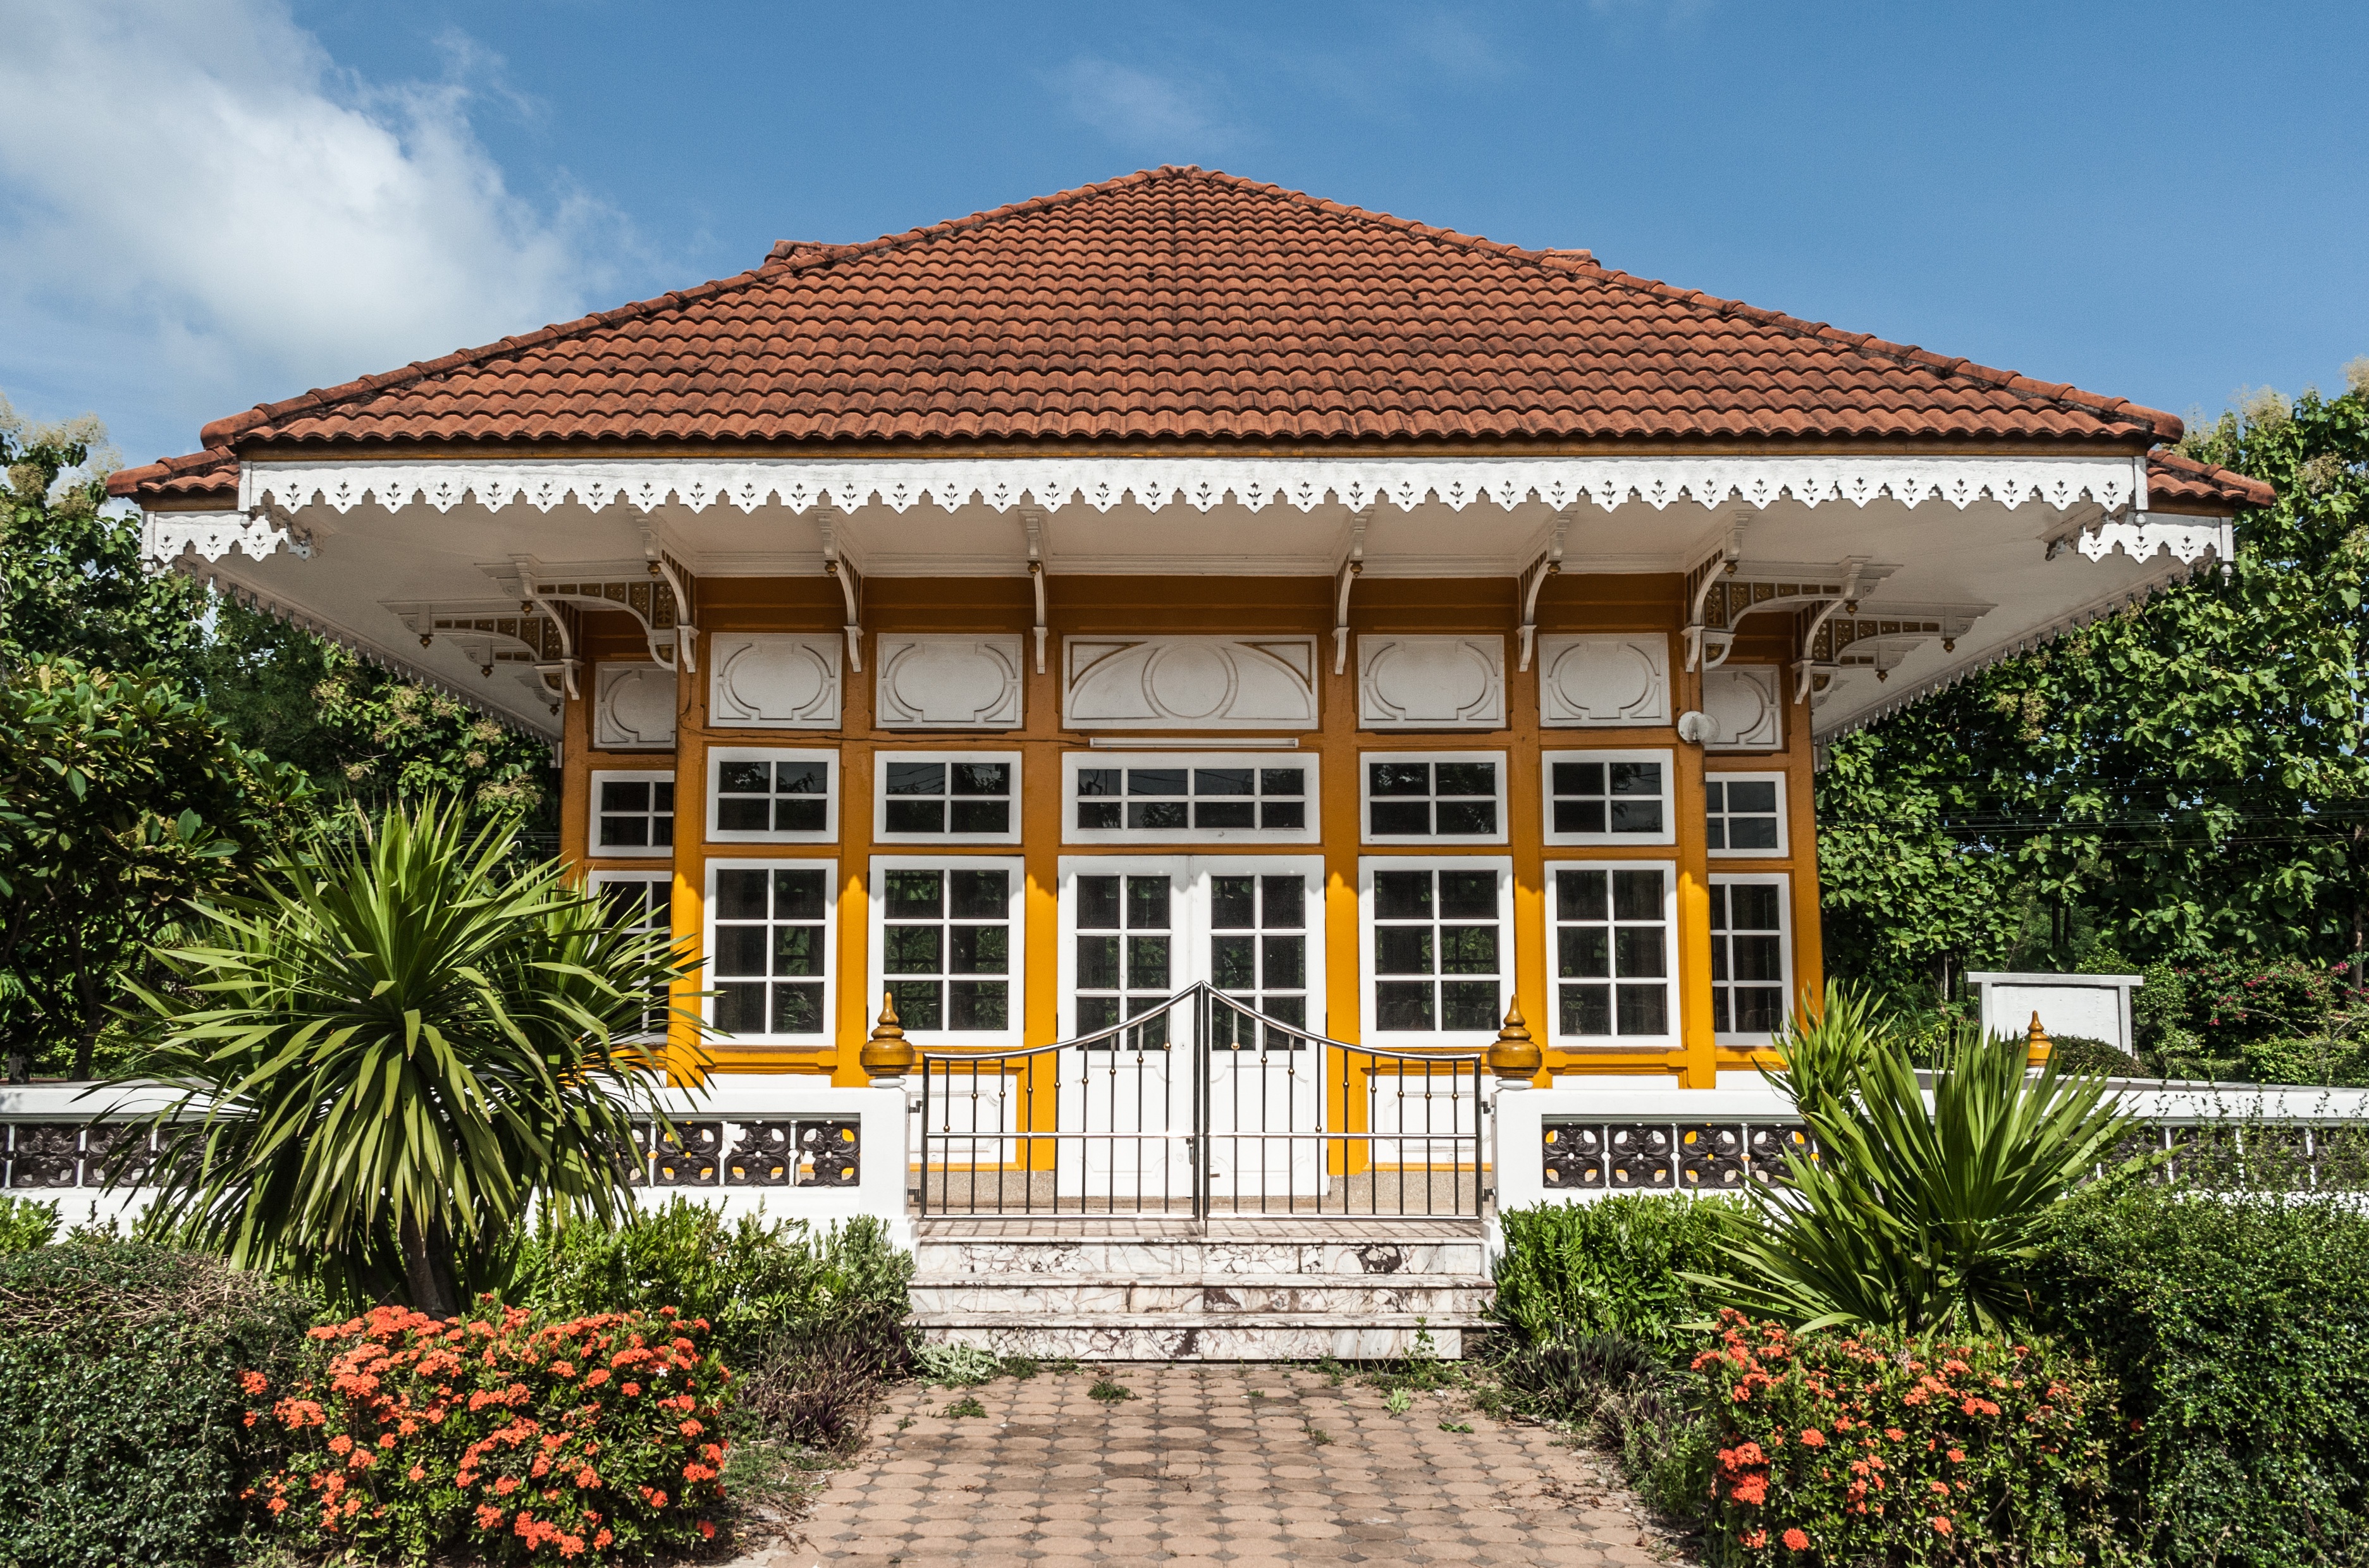
architecture, villa, mansion, house, roof, building, palace, home, live, bush, facade, residence, property, thailand, resort, bangkok, estate, input, real estate, old villa, thai home, residential area